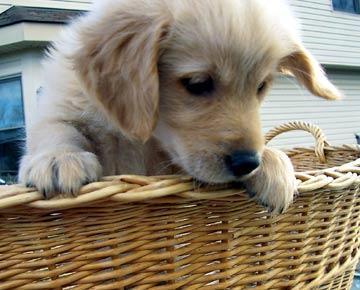
golden_retriever